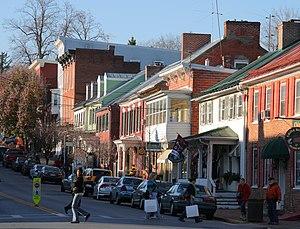
German Street, Shepherdstown, Virginie occidentale, États-Unis